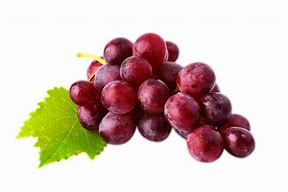
Label: Grapes